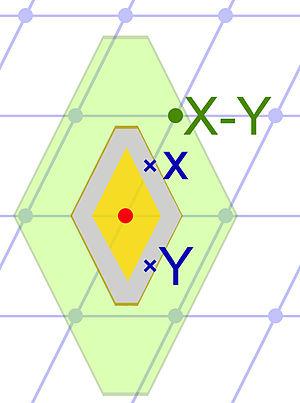
Illustration du théorème de Minkowski sur la géométrie des nombres.
En mathématiques, un réseau d'un espace euclidien est un sous-groupe discret de l’espace, de rang fini n. Par exemple, les vecteurs de Rⁿ à coordonnées entières dans une base forment un réseau de Rⁿ. Cette notion permet de décrire mathématiquement des maillages, comme celui correspondant à la figure 1.